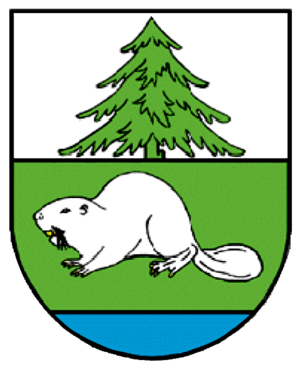
Bad Bibra est une ville de Saxe-Anhalt en Allemagne.